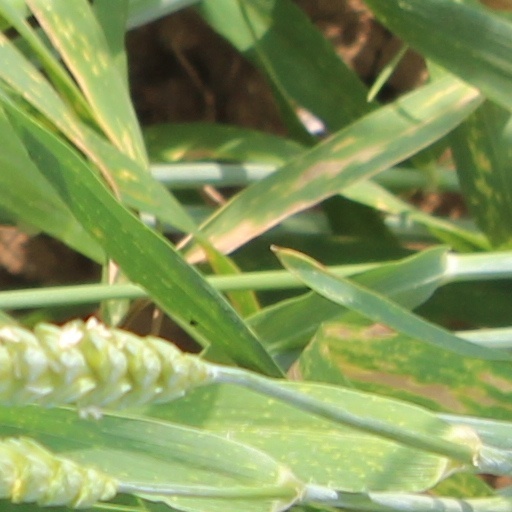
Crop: wheat